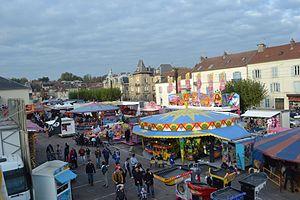
La place Pierre-Rénet de Vesoul (Haute-Saône)
La place Pierre-Rénet est une place publique de 11 500 m² situé au centre-ville de Vesoul. Cette place commerciale est utilisée pour réaliser différents types d'événements tels que des festivals, des cérémonies commémoratives, des manifestations commerciales et culturelles. On y trouve également un marché bihebdomadaire, le jeudi et samedi matin. La place est aussi un parking qui se compose de 400 places de stationnement.